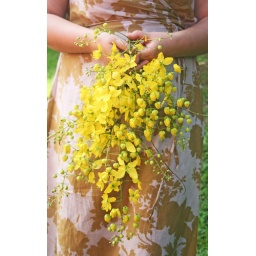
These are on flower in our garden. A whole tree full.